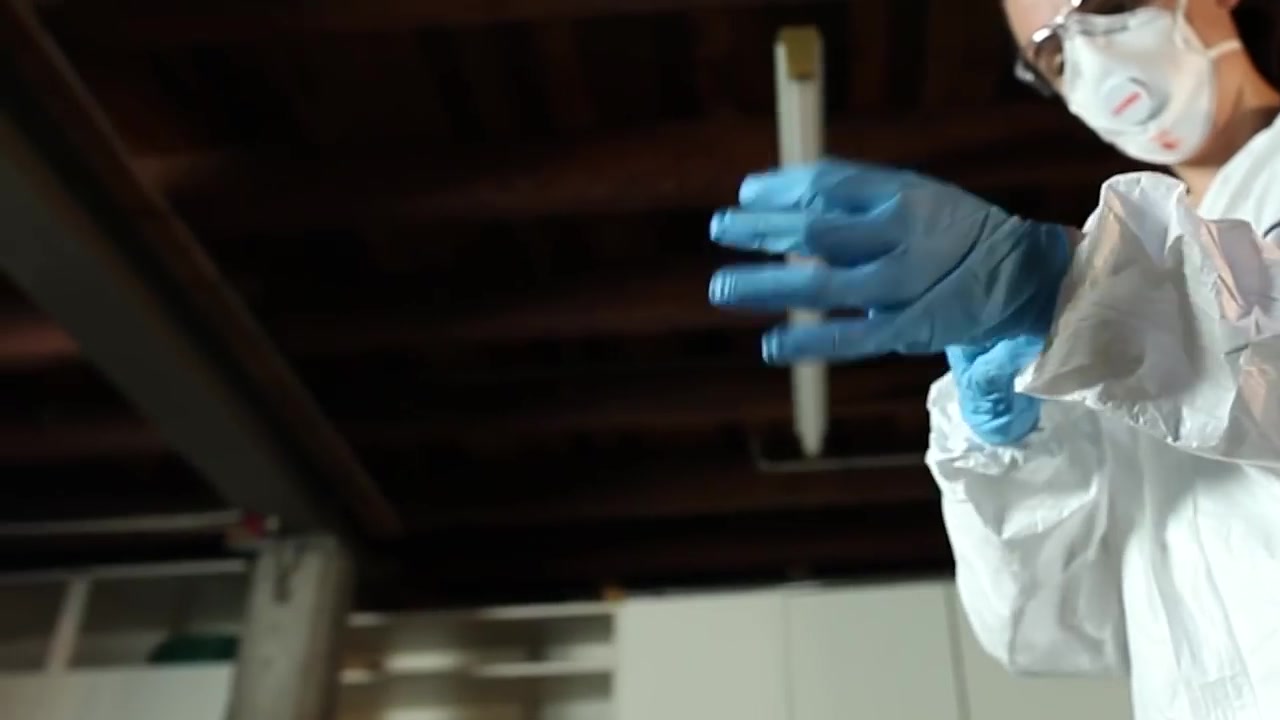
Objects detected:
Gloves
Mask
Coverall